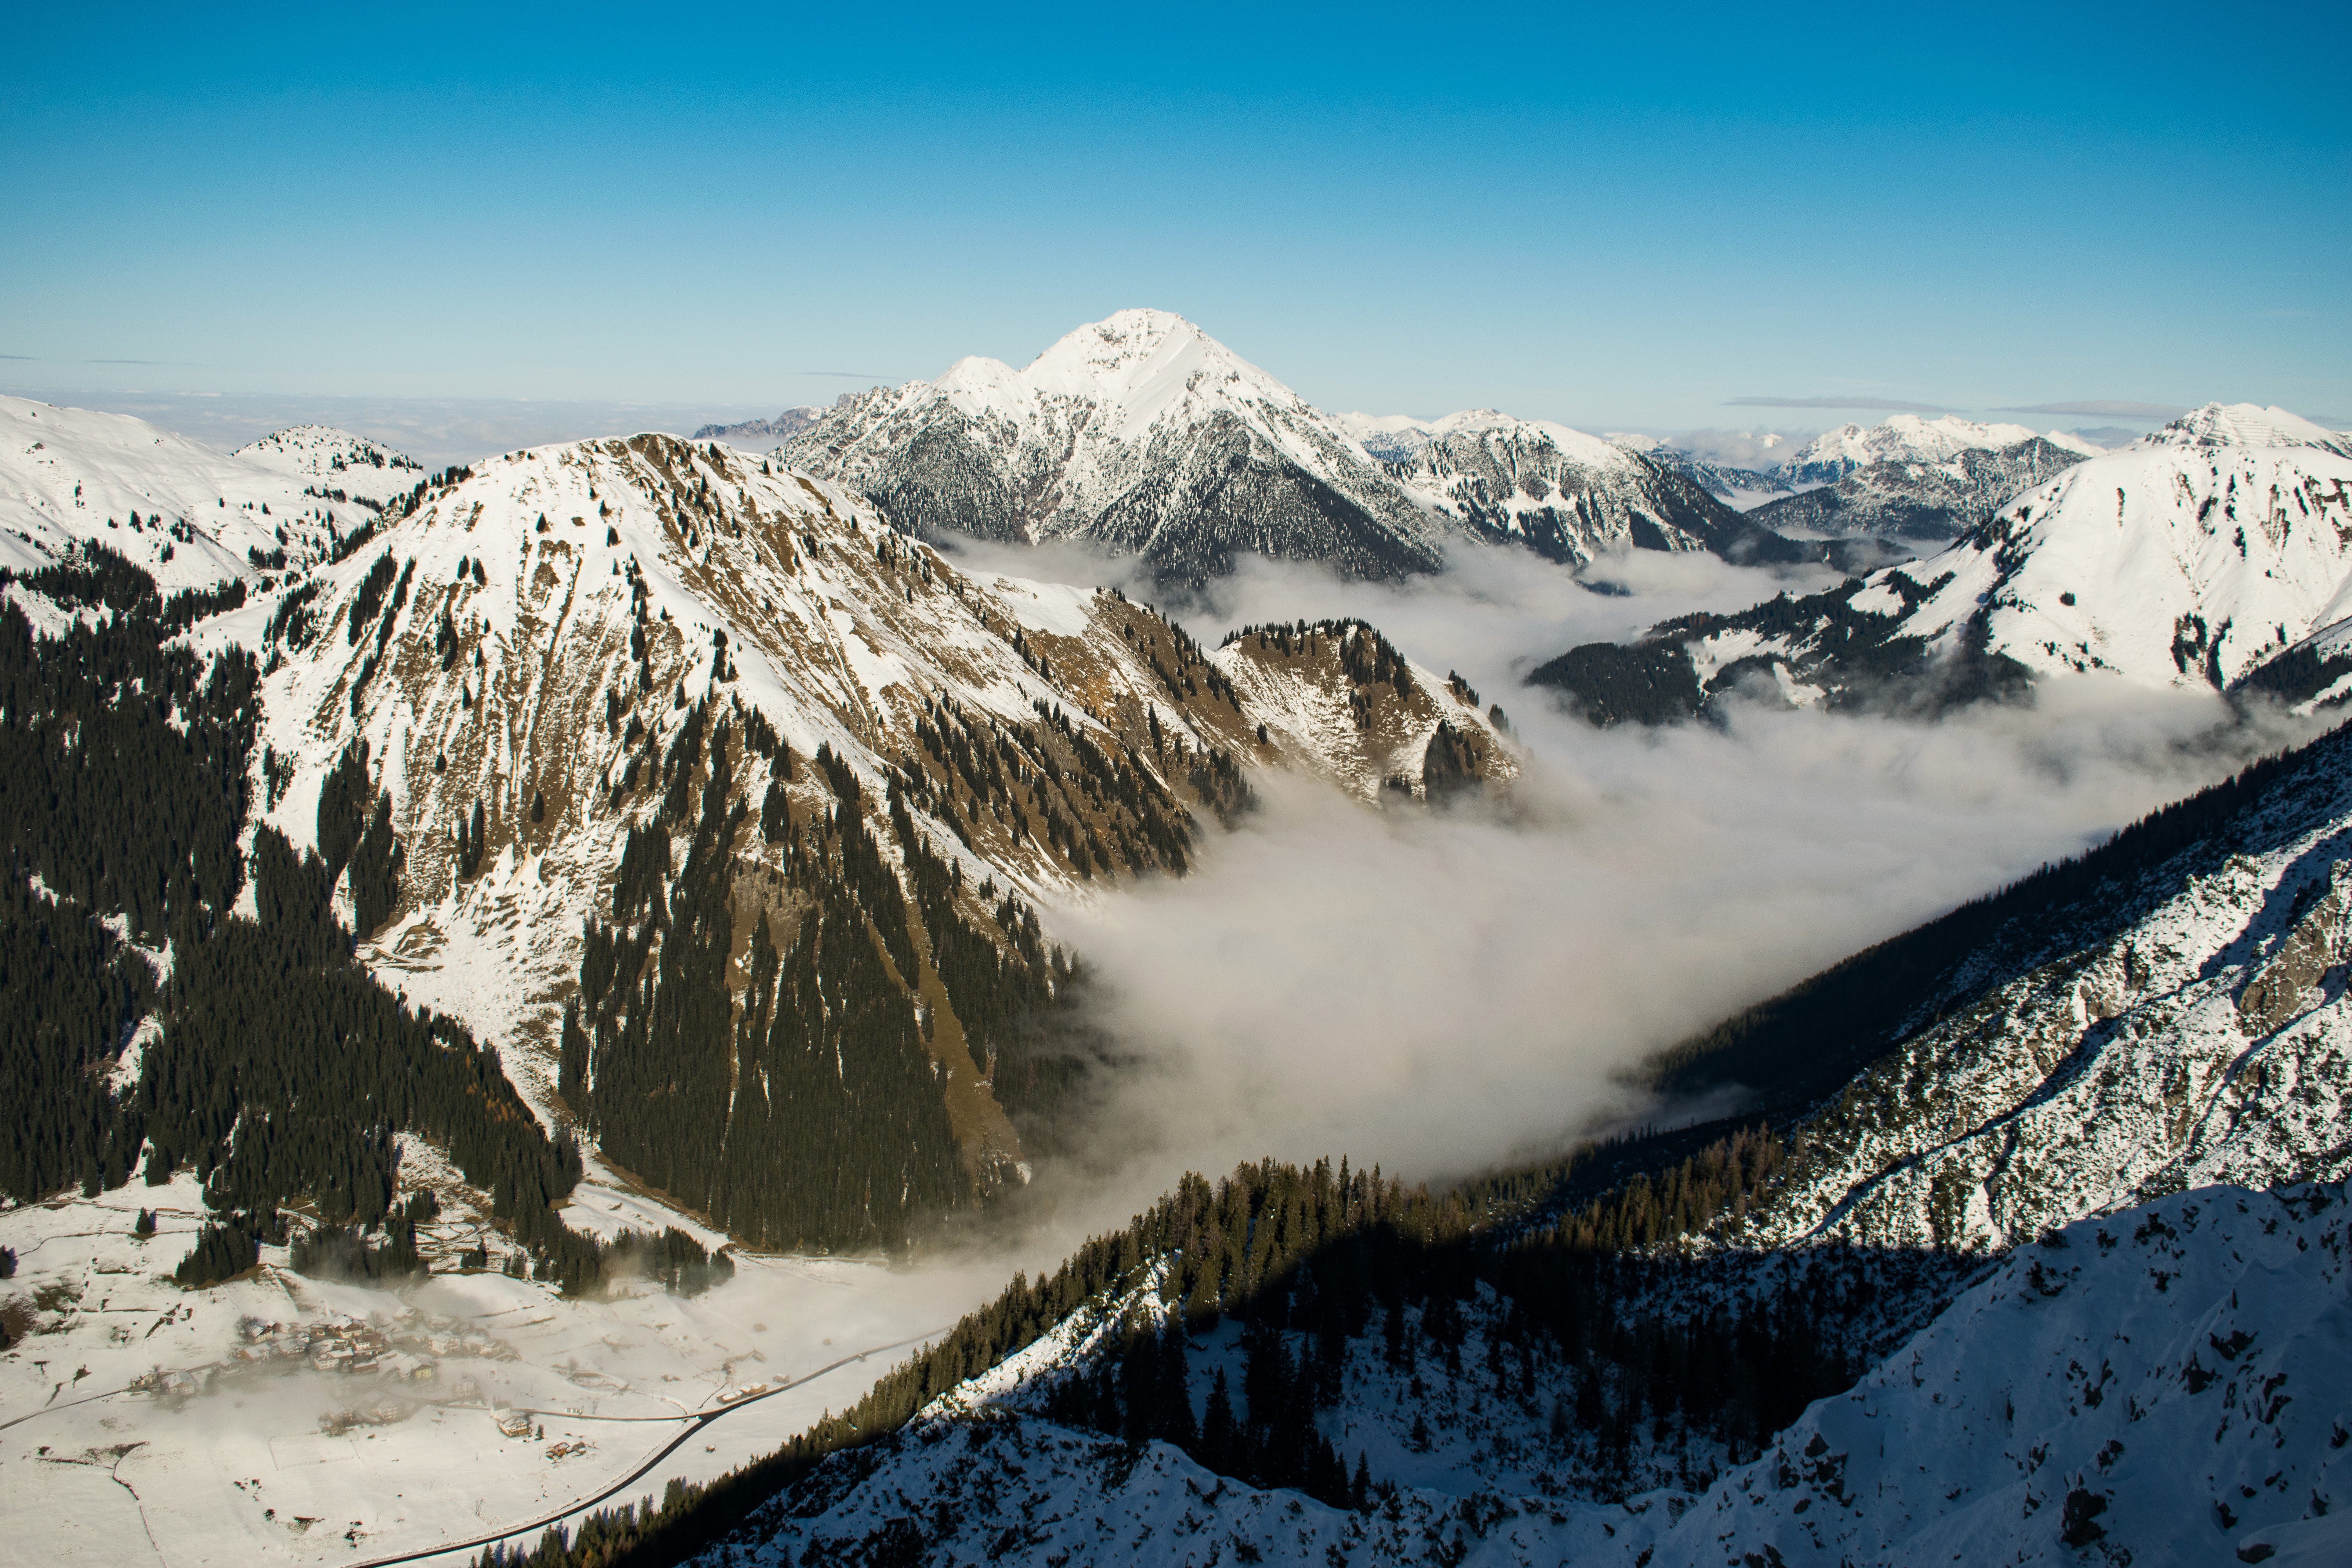
mountainous landforms, mountain, mountain range, snow, ridge, alps, massif, summit, winter, glacial landform, ar te, highland, wilderness, sky, fell, geological phenomenon, nunatak, cirque, hill, mount scenery, hill station, landscape, valley, terrain, glacier, photography, cloud, ice cap, rock, world, panorama